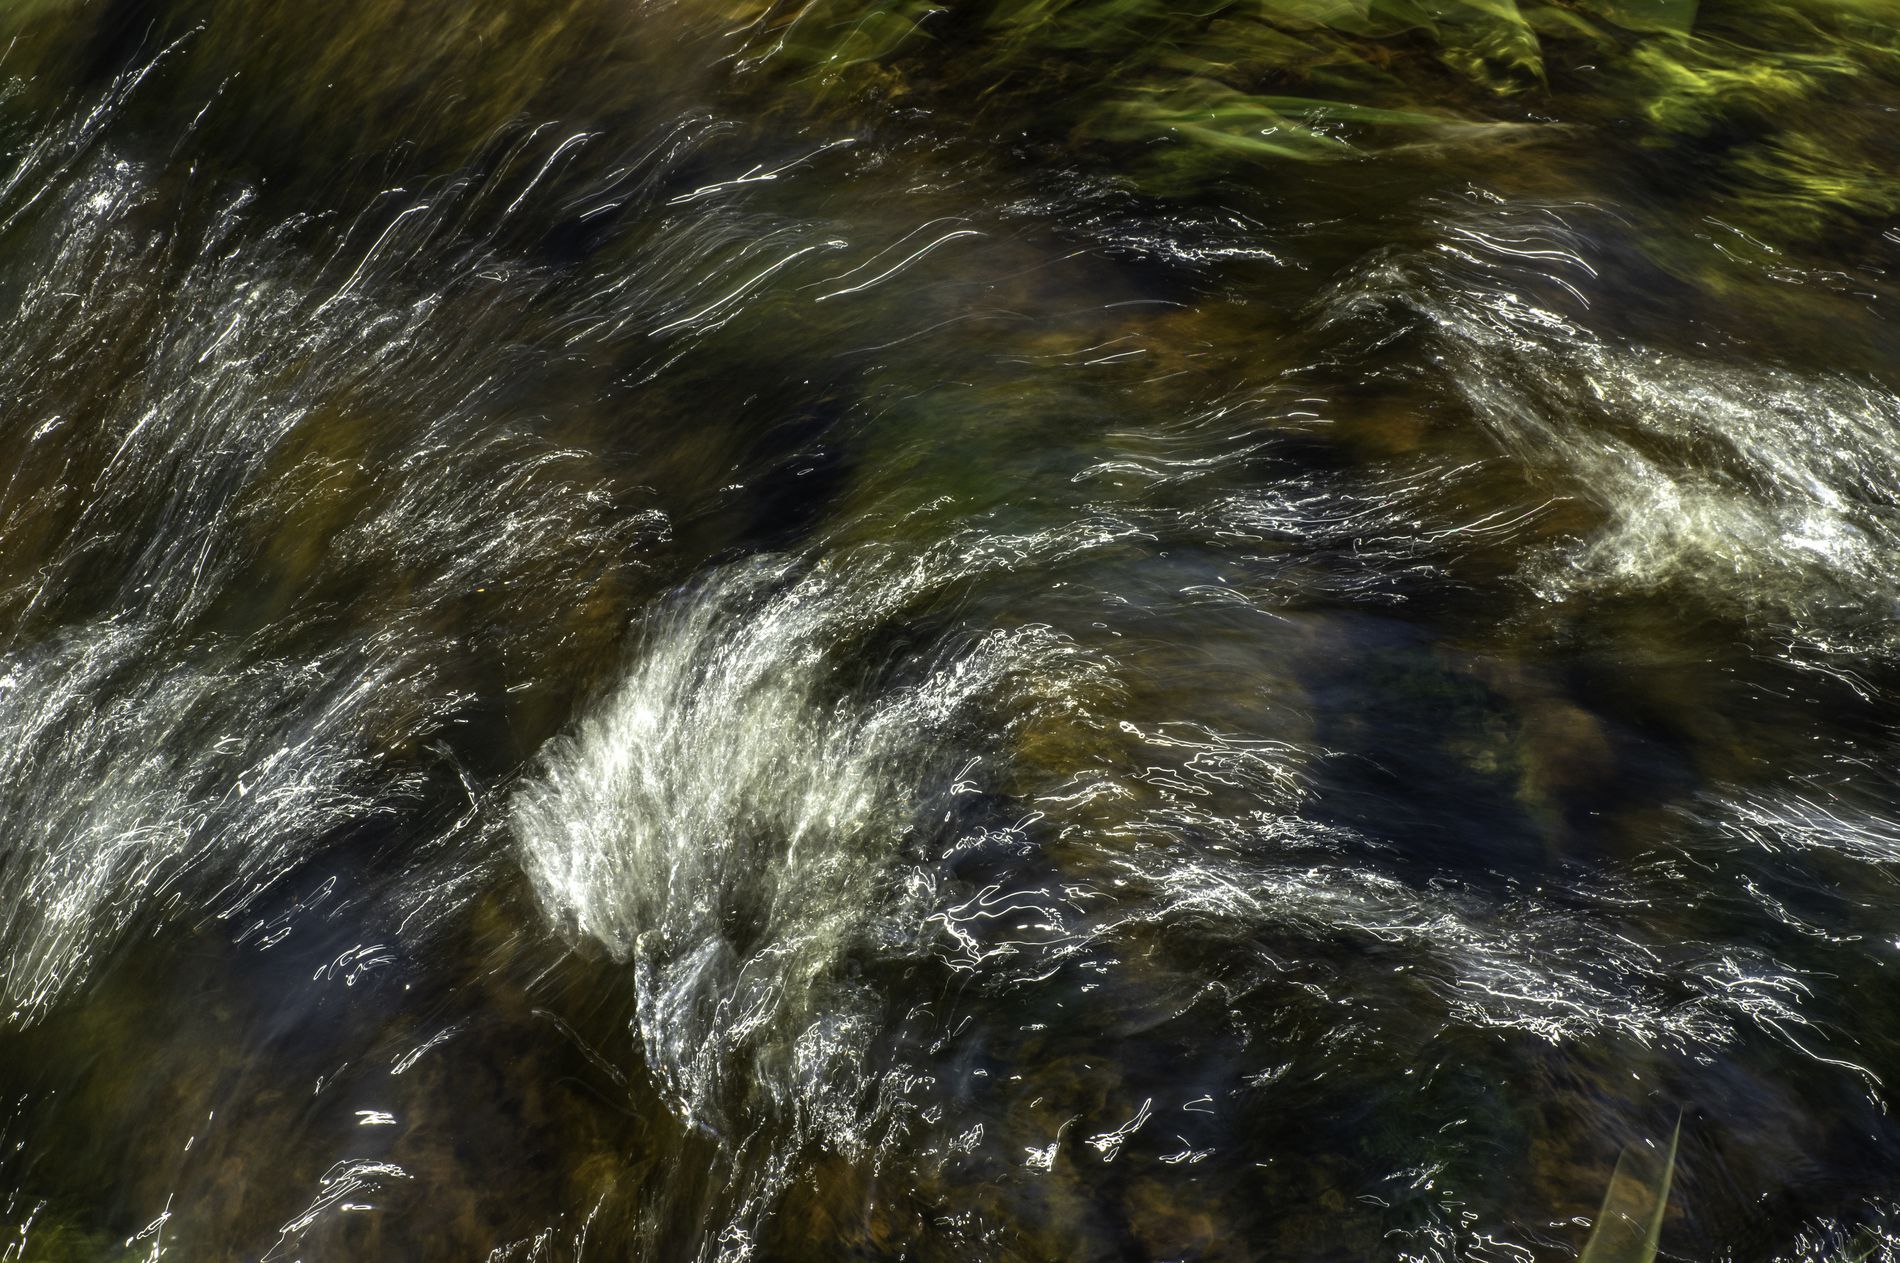
sea waves
The image captures the flowing movement of sea waves.
The water appears to be in motion, with white streaks and ripples forming patterns due to the current.
The image captures the motion of flowing water, likely a stream or sea.
The photo angle is Eye Level
The Color Palette: Greens, browns, whites.
The Photography Style is Abstract landscape.
Labels: Nature, Outdoors, Water, Sea, Stream, Creek, Person, Sea Waves, Waterfall
Camera: RICOH IMAGING COMPANY, LTD. PENTAX K-3
Lens: Sigma Lens, Sigma
Aperture: F20
Exposure: 1/15 sec
ISO: 100
Focal length: 70.0 mm